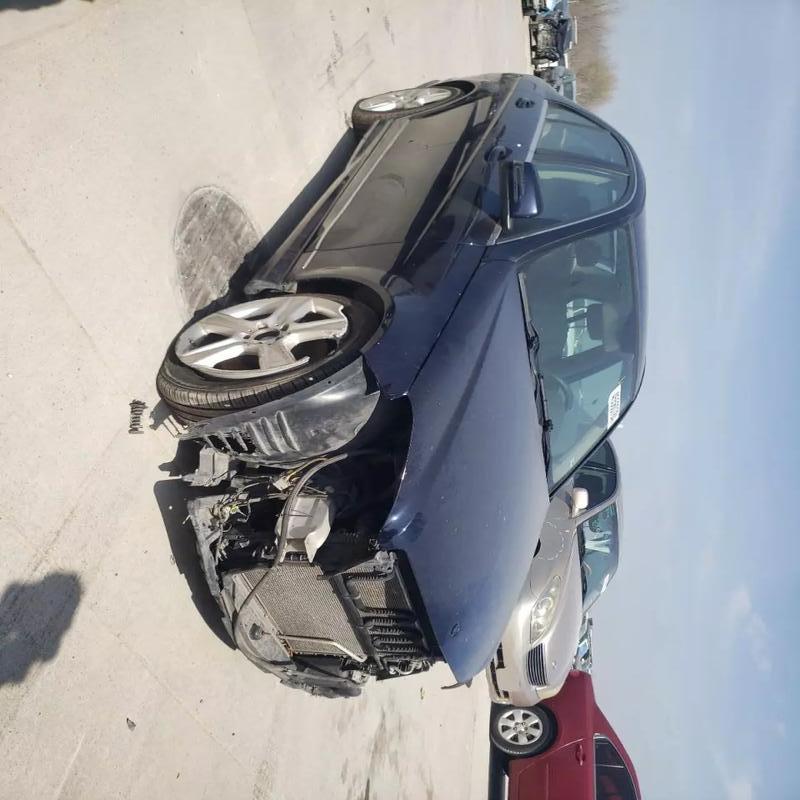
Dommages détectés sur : plaque d'immatriculation avant, pare-choc avant, feu avant droit, feu avant gauche, capot, aile avant droite, aile avant gauche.
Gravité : majeur